William Brooke O'Shaughnessy

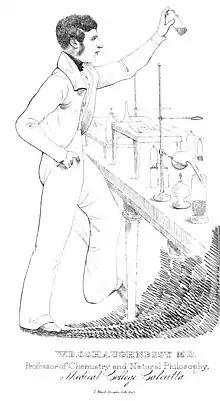
Portrait by Colesworthey Grant

His first stint in India was marked by work in the subjects of botanical pharmacology, chemistry, galvanic electricity, and underwater conduction, among others. He worked on modifications to the Daniell cell and the use of tanned leather semi-permeable membranes in them. He identified the use of zinc to reduce the rusting of iron before the process of galvanizing had been established. O'Shaughnessy also analyzed the gun-cotton developed by Christian Friedrich Schönbein and recognized the role of nitrogen and correctly identified the role of sulphuric acid in removing water from the cotton. He also developed a silver chloride electrode and experimented on adding colour tones to the Daguerre photographic process. At Calcutta, he was a member of the Medical and Physical Society of Calcutta, where he published one of his first papers on medical applications of cannabis. He validated folk uses of cannabis in India, discovered new applications, and ultimately recommended cannabis for a great variety of therapeutic purposes. O'Shaughnessy established his reputation by successfully relieving the pain of rheumatism and stilling the convulsions of an infant with cannabis. He eventually popularized its use back in England. His most famous success came when he quelled the wrenching muscle spasm of tetanus and rabies with resin. While he could not cure tetanus, he observed that the cannabis mixture reduced their symptoms of spasticity and their suffering. In 1837 he published his independent design of an electric motor. In 1839, O'Shaughnessy conducted experiments on an experimental telegraphy system that he set up in the Botanical Garden at Calcutta with the assistance of Nathaniel Wallich. A length of 22 miles of wire was laid by zigzagging them over bamboo posts. In 1841, he returned to England, where he introduced "Cannabis indica" to Western medicine and continued his scientific writings. He was a member of the London Electrical Society and was elected a fellow of the Royal Society on 16 March 1843. The Candidature for Election to Fellow of the Royal Society stated that he was "distinguished for his acquaintance with the science of Medicine and Chemistry, eminent as a Physician and as a promoter of education among the natives of Bengal". O'Shaughnessy was a supporter of the idea of education in native languages in medicine. He also wanted locally available sources of medicine to be utilized to provide inexpensive aid. As a teacher, he took students on field trips to the Botanical Garden to introduce them to the local medicinal plants. In 1837 he prepared a "Manual of Chemistry" of which a thousand copies were printed for use in Calcutta. A second edition was produced in 1842. Another major book was the "Bengal Dispensatory and Pharmacopeia" which included an appendix on the "improvement of Bengal pottery" (1840) since earthenware imports from Europe were proving to be expensive. The "Bengal Dispensatory" included descriptions of several plant species that were made or overseen by Wallich including those of "Abelmoschus longifolius", "Pharbitis caerulea", "Hebradendron pictorium" and "Garcinia pictoria". These descriptions have often been overlooked by botanists in the past.